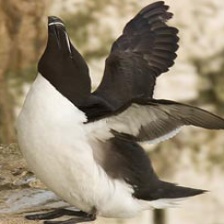
Species: RAZORBILL
Scientific name: ALCA TORDA